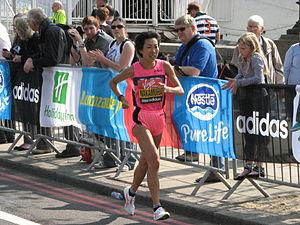
Yurika Nakamura est une athlète japonaise, spécialiste du fond.